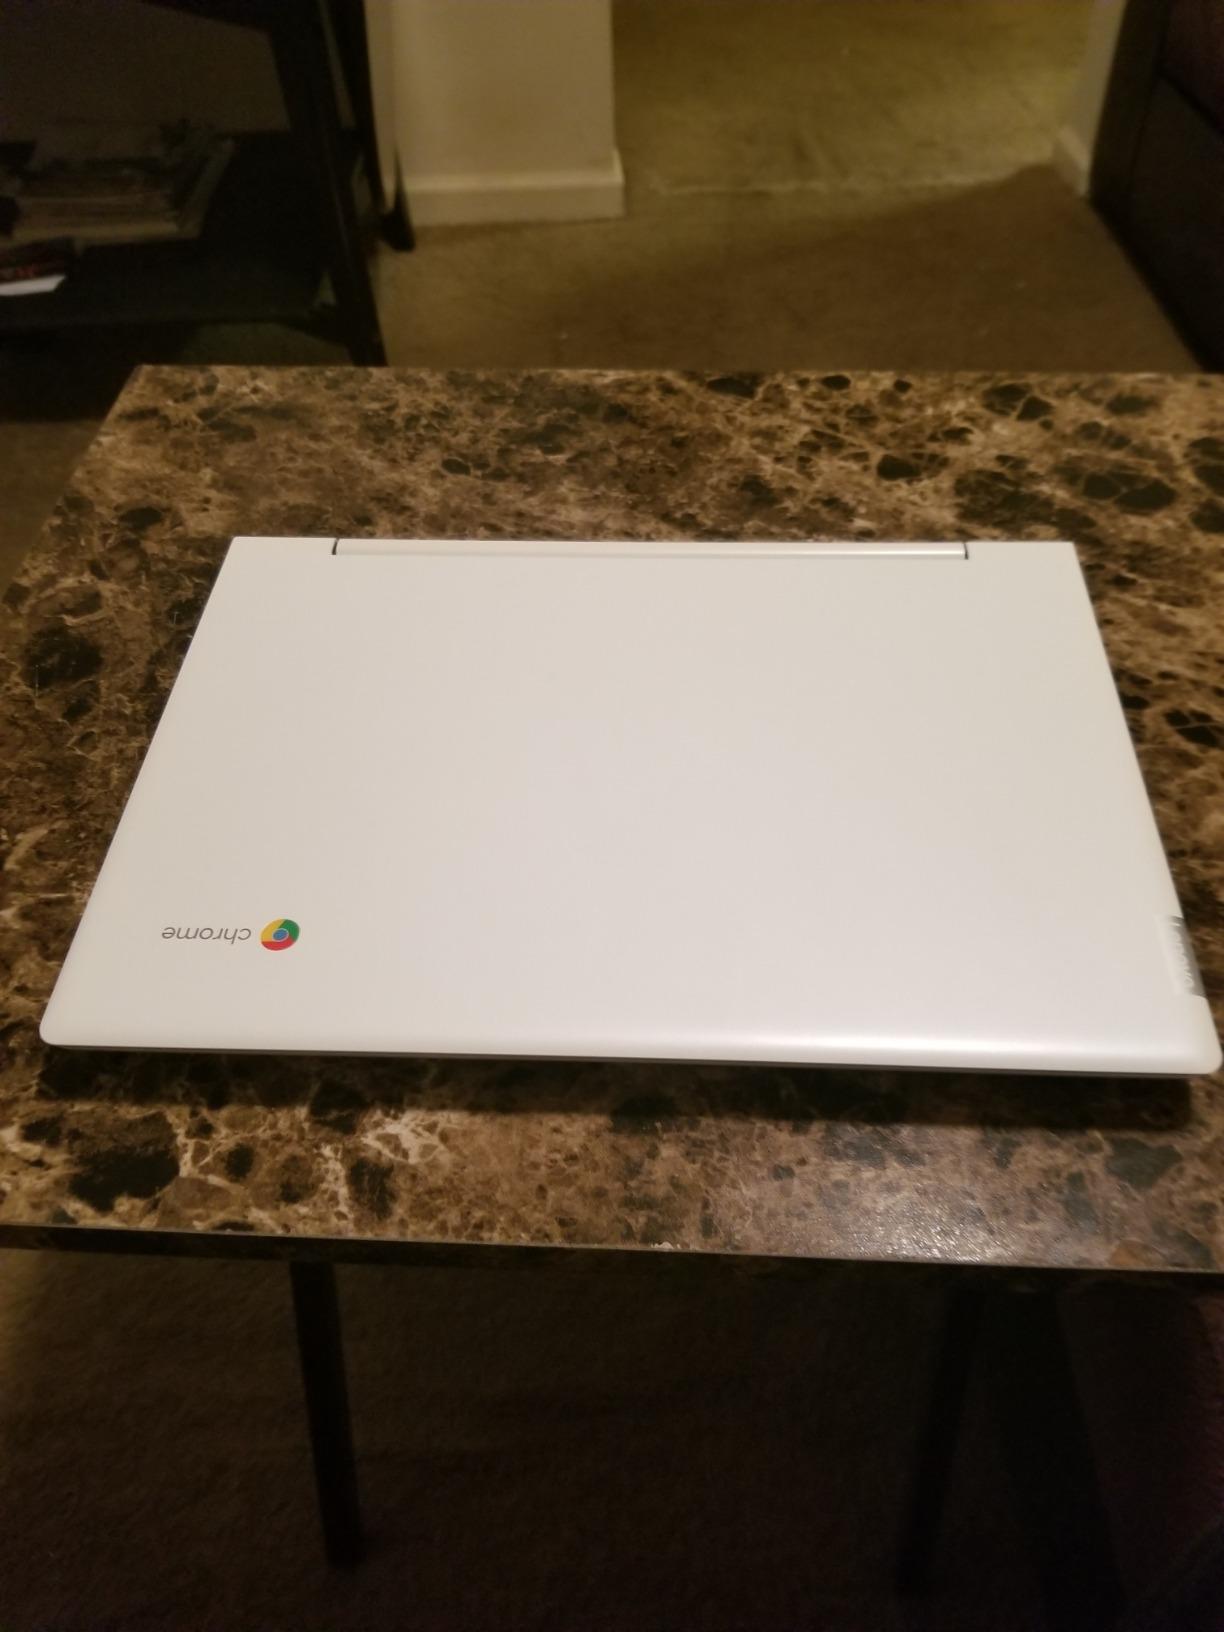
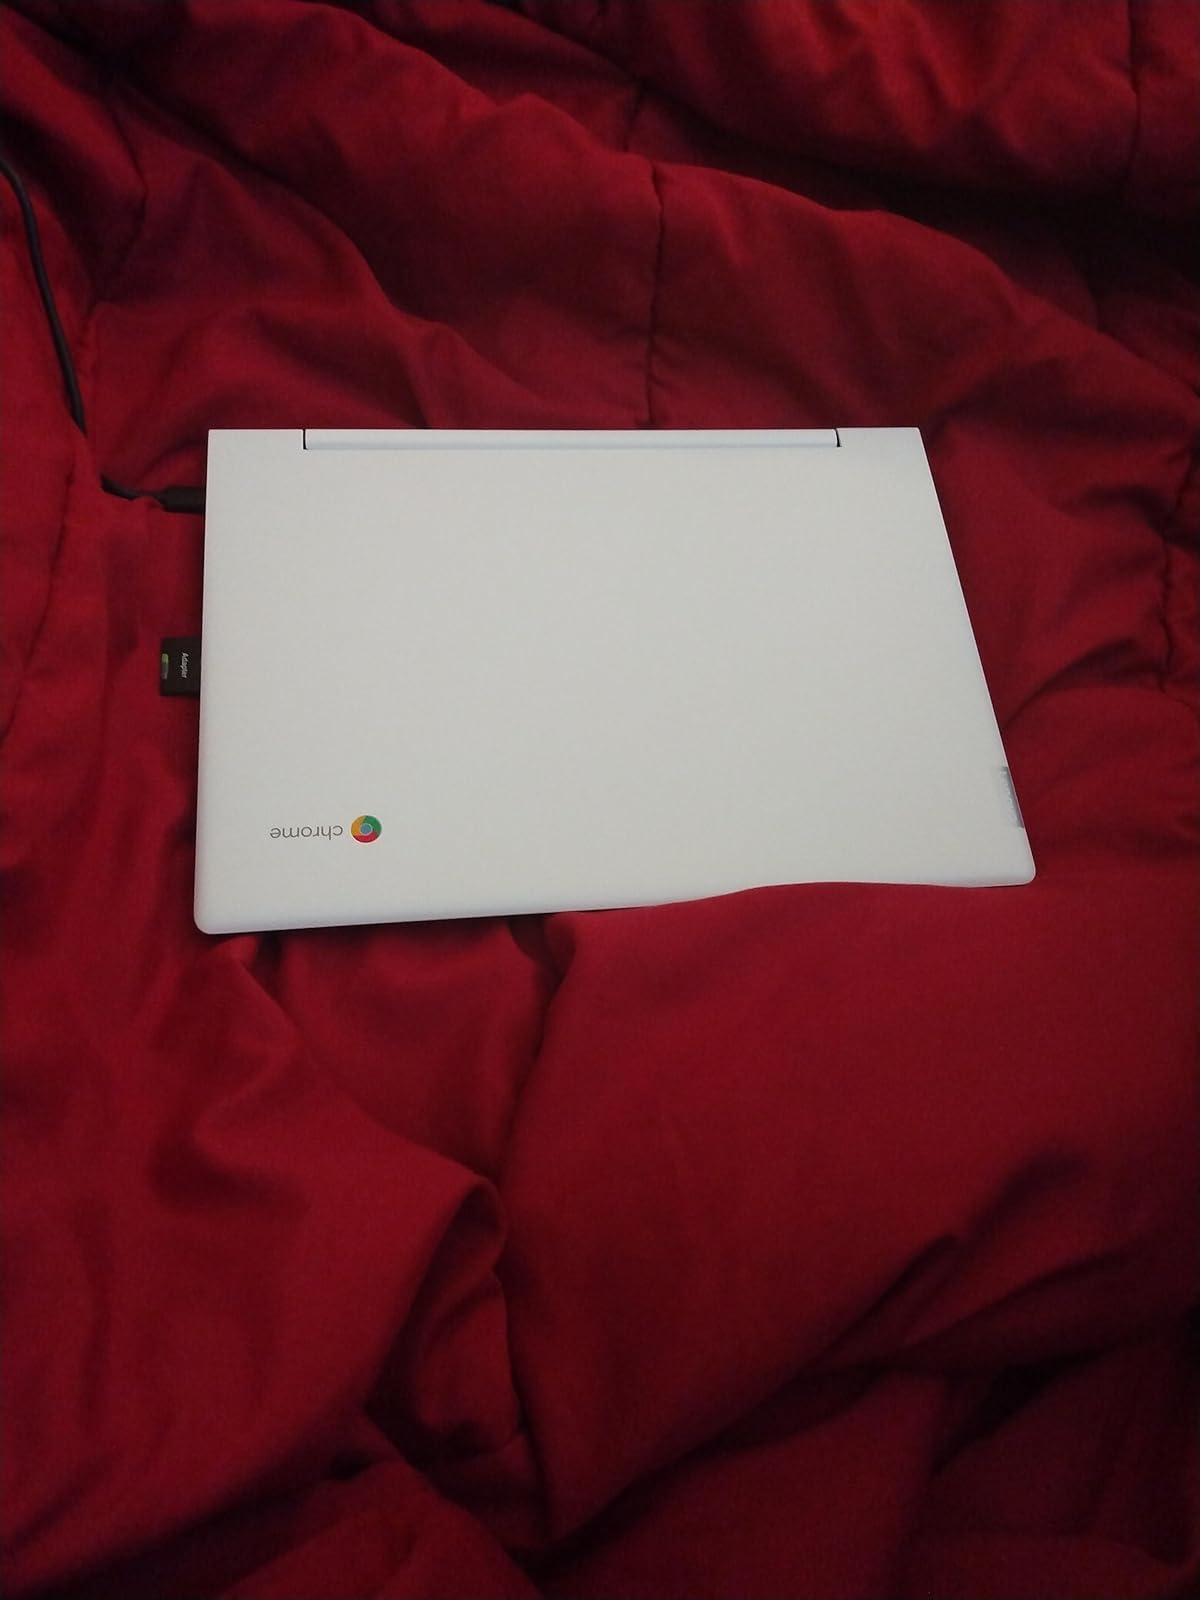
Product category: laptop
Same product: yes